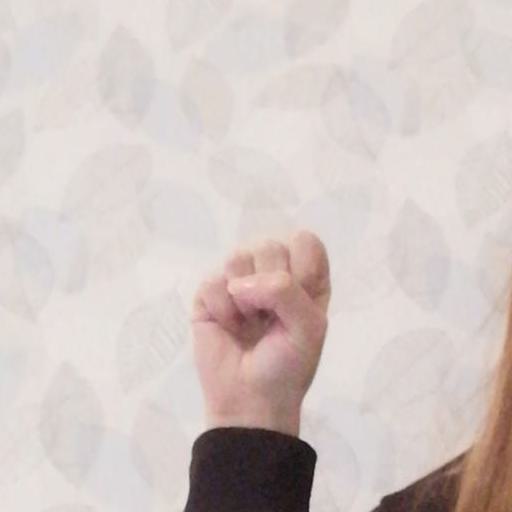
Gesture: fist